Arsenic poisoning

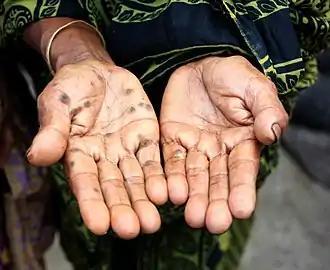
This person displays some of the symptoms of arsenic poisoning through contaminated water

Arsenic poisoning (or arsenicosis) is a medical condition that occurs due to elevated levels of arsenic in the body. If arsenic poisoning occurs over a brief period, symptoms may include vomiting, abdominal pain, encephalopathy, and watery diarrhea that contains blood. Long-term exposure can result in thickening of the skin, darker skin, abdominal pain, diarrhea, heart disease, numbness, and cancer.